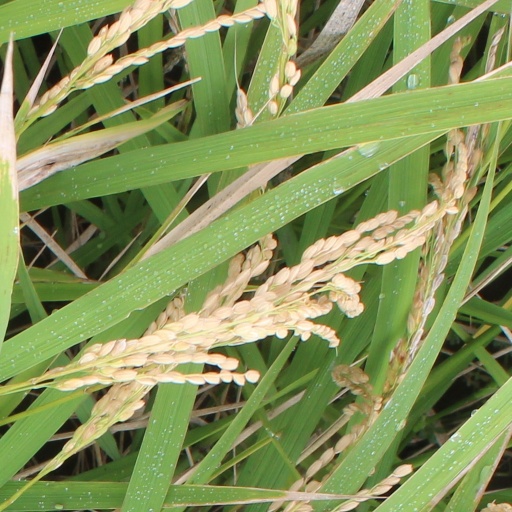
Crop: rice